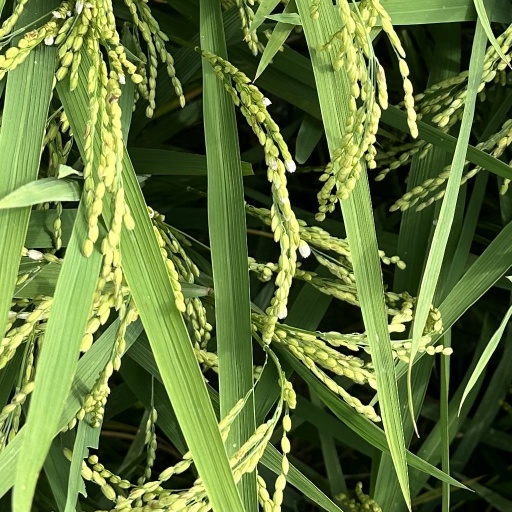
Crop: rice